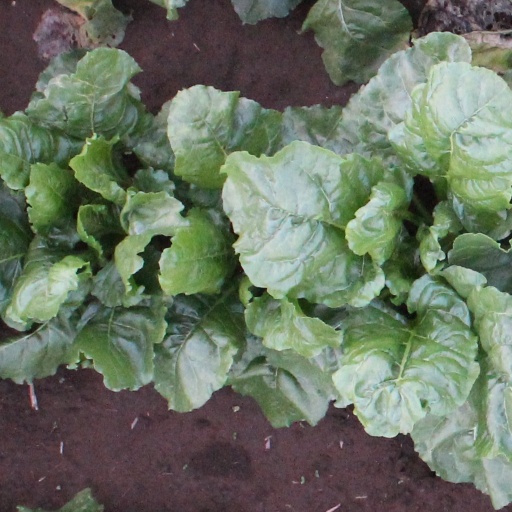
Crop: sugar beet